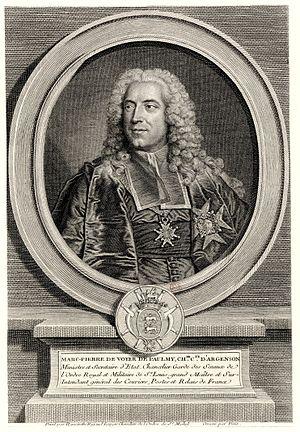
Marc-Pierre de Voyer de Paulmy d'Argenson (1696 - 1764), homme politique français.
Le lieutenant général de police, apparu dans la seconde moitié du XVIIᵉ siècle, est le premier magistrat spécialisé dans l'exercice de la « police », une mission qui était alors beaucoup plus large qu'aujourd'hui. Ainsi, Joseph-Nicolas Guyot définissait la police comme « l'ordre, le règlement établi dans une ville pour tout ce qui regarde la sûreté et la commodité des habitants ». Le mot désigne également « la juridiction établie pour l'exercice de la Police ».
Sepmes est une commune française du département d'Indre-et-Loire, en région Centre-Val de Loire.